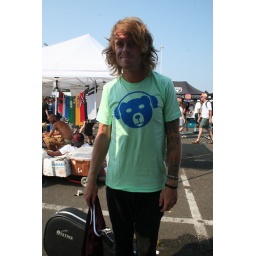
Jimmie in a cute shirt